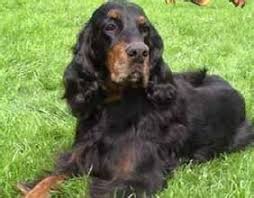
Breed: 228-n000085-Gordon_setter